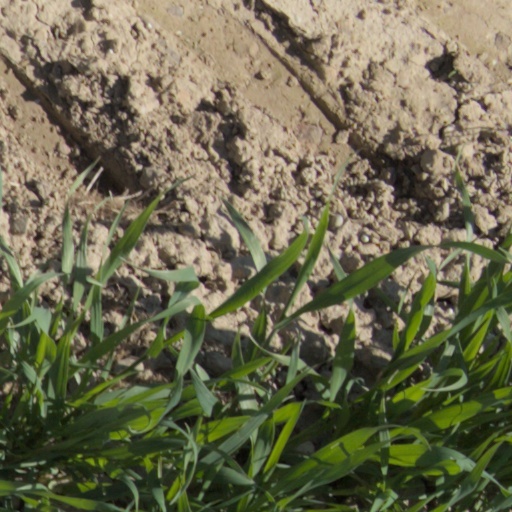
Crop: wheat